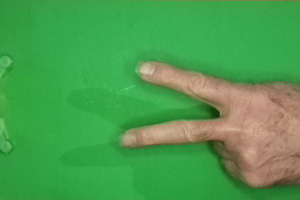
Label: scissors